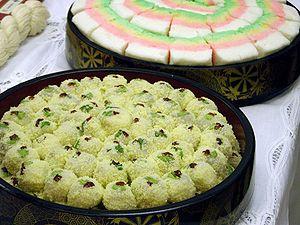
Le tteok est une pâtisserie coréenne faite de farine de riz gluant, cuit à la vapeur. La farine de riz classique peut être utilisée pour la confection de certains tteok. Il existe des centaines de variétés de tteok préparés toute l'année. En Corée, la consommation de tteok guk est un moment traditionnel des fêtes du Nouvel An, et celle de tteok sucrés est courante lors de mariages et d'anniversaires. Il est souvent considéré comme un aliment associé aux célébrations.